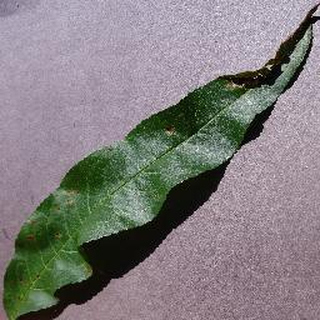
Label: peach_bacterial_spot